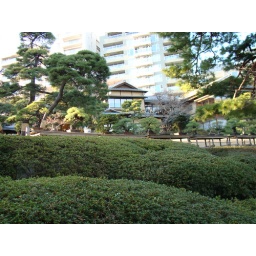
A modern high-rise apartment building towers over Saigo Takamori's former estate.